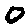
Label: 0